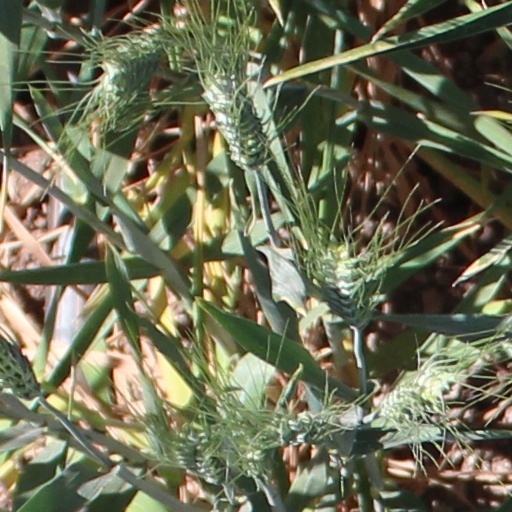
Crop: wheat